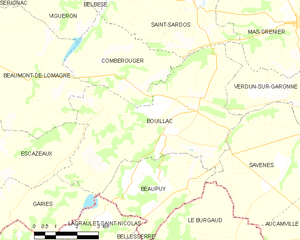
Carte des communes françaises Bouillac
Bouillac est une commune française, située dans le département de Tarn-et-Garonne en région Occitanie.